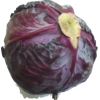
Label: red_cabbage